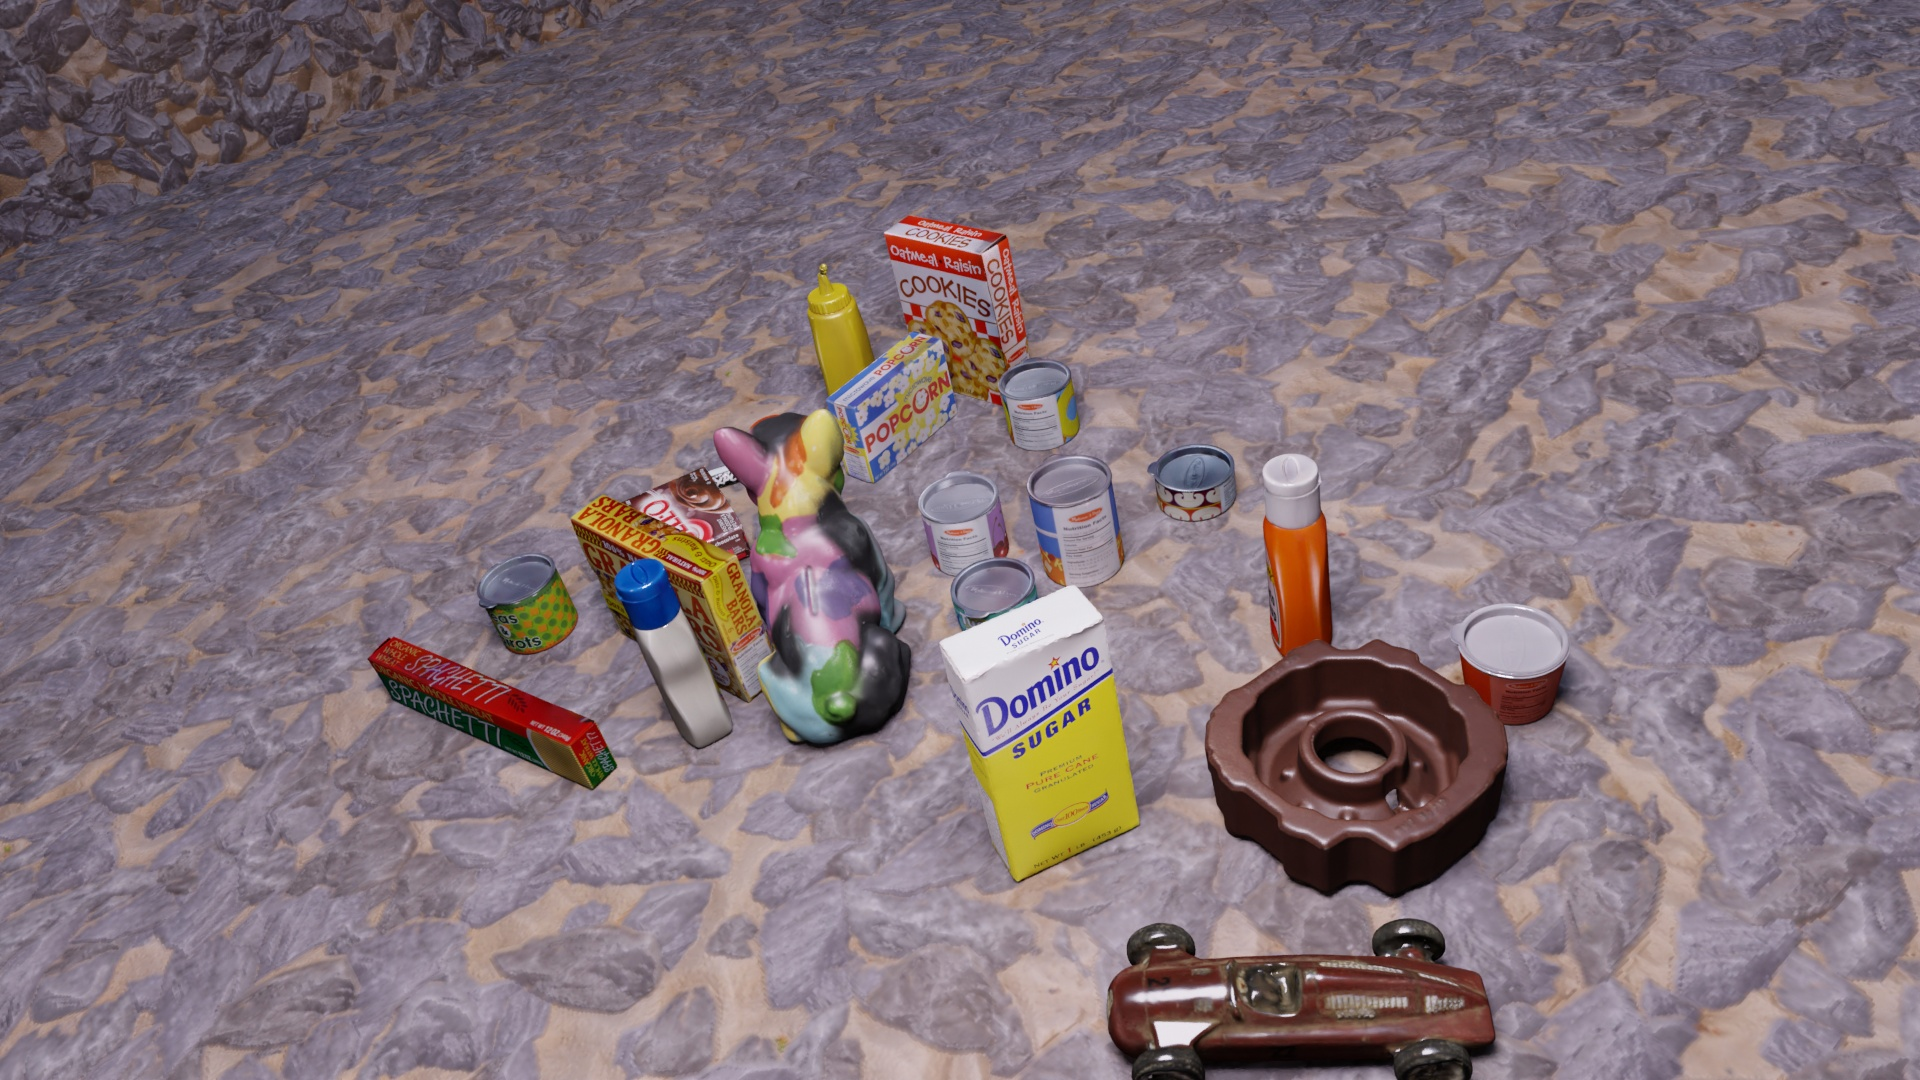
Question:
What are the eight normalized (x, y) image coordinates between 0 and 1 of the cuboid corners for the cylindrical can of pitted cherries with its vibrant cherry graphics? Your answer should be a list of normalized (x, y) image coordinates between 0 and 1 with bottom face first then top face, all counter-clockwise.
Answer: [(0.523438, 0.532407), (0.528646, 0.482407), (0.489583, 0.486111), (0.481771, 0.536111), (0.516667, 0.480556), (0.522396, 0.430556), (0.482292, 0.435185), (0.473958, 0.485185)]